Heinz Erbstößer

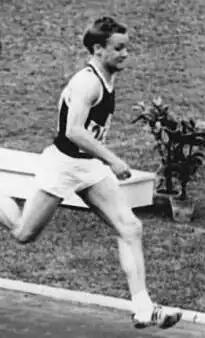
Erbstößer in 1962

Heinz Erbstößer (born 14 March 1940) is a German sprinter. He competed in the men's 100 metres at the 1968 Summer Olympics. Erbstößer became East German 100 metres champion in 1964, 1965 and 1968, and 200 metres champion in 1962, 1963, 1964, 1965 and 1966. He represented the club SC Leipzig.